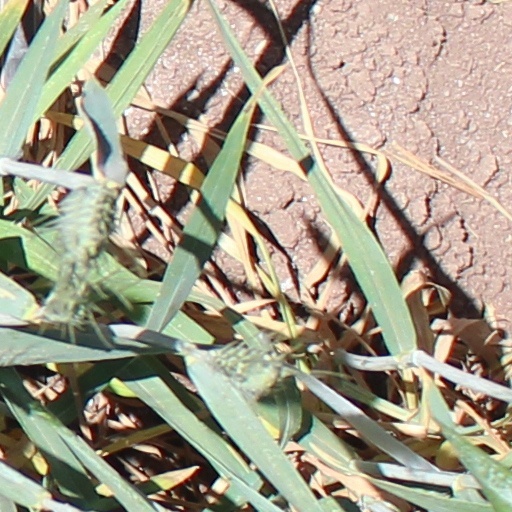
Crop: wheat